Latent learning

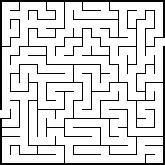
Latent learning is used by animals to navigate a maze more efficiently.

Classical conditioning is when an animal eventually subconsciously anticipates a biological stimulus such as food when they experience a seemingly random stimulus, due to a repeated experience of their association. One significant example of classical conditioning is Ivan Pavlov's experiment in which dogs showed a conditioned response to a bell the experimenters had purposely tried to associate with feeding time. After the dogs had been conditioned, the dogs no longer only salivated for the food, which was a biological need and therefore an unconditioned stimulus. The dogs began to salivate at the sound of a bell, the bell being a conditioned stimulus and the salivating now being a conditioned response to it. They salivated at the sound of a bell because they were anticipating food.